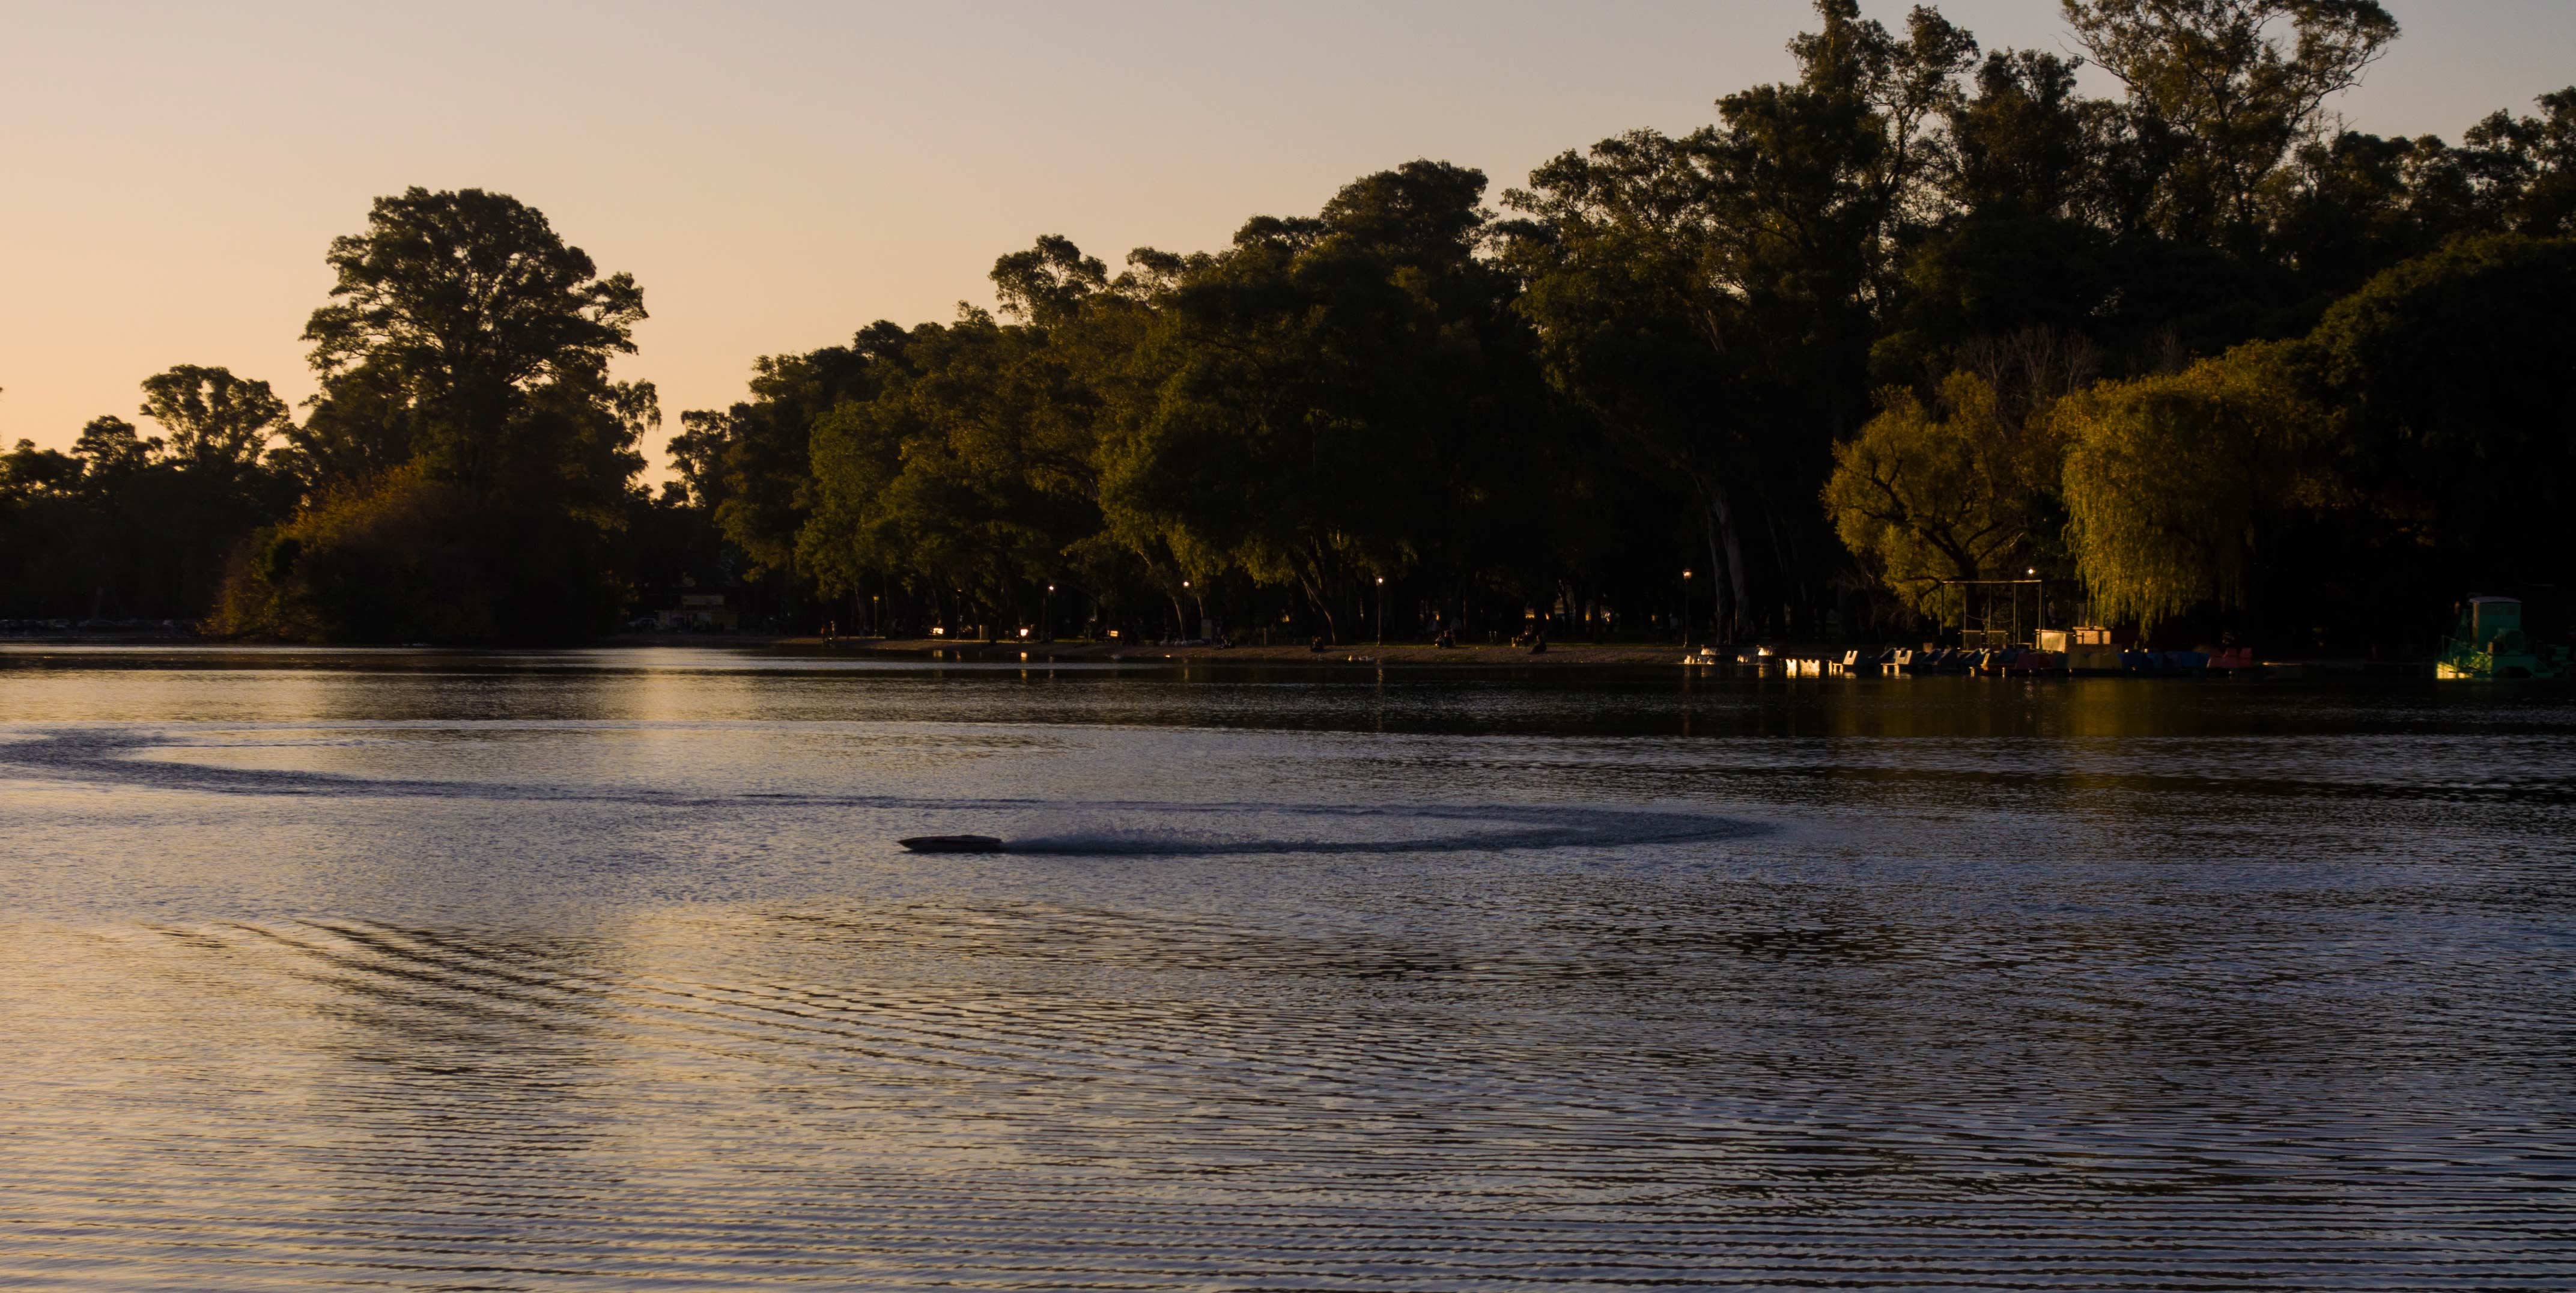
natural, body of water, water, nature, sky, water resources, natural landscape, river, bank, natural environment, evening, lake, tree, nature reserve, waterway, morning, sea, dusk, horizon, calm, reflection, inlet, shore, cloud, sunlight, sunset, wildlife, bayou, ocean, watercourse, landscape, coast, sound, jungle, wave, floodplain, channel, vacation, loch, bay, forest, reservoir, sunrise, pond